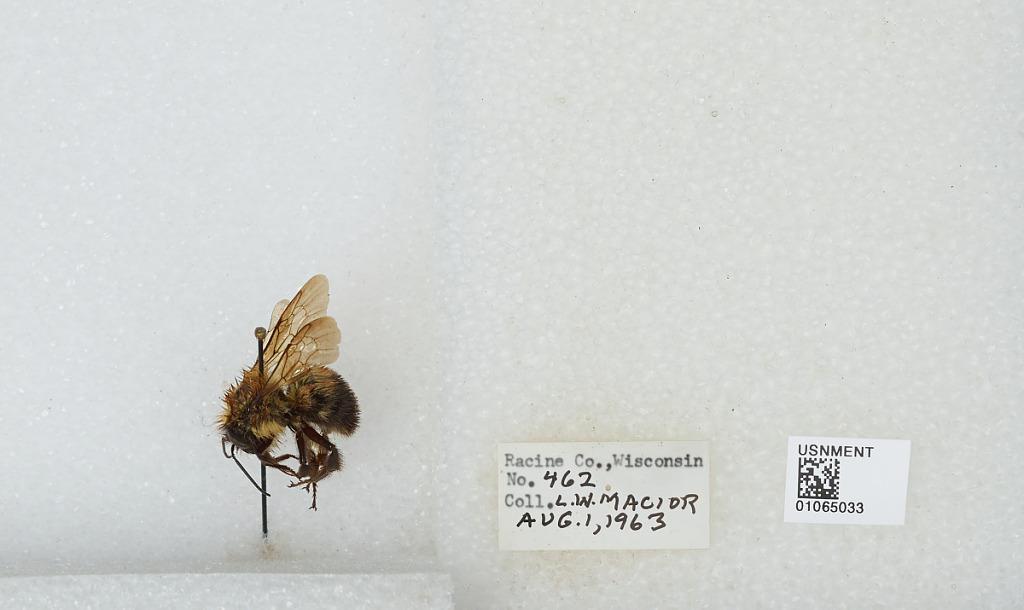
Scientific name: Bombus (Pyrobombus) bimaculatus Cresson
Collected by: L. Macior
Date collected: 1963-8-1
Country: United States
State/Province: Wisconsin
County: Racine
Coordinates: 42.78, -87.76